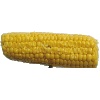
Label: Corn 1